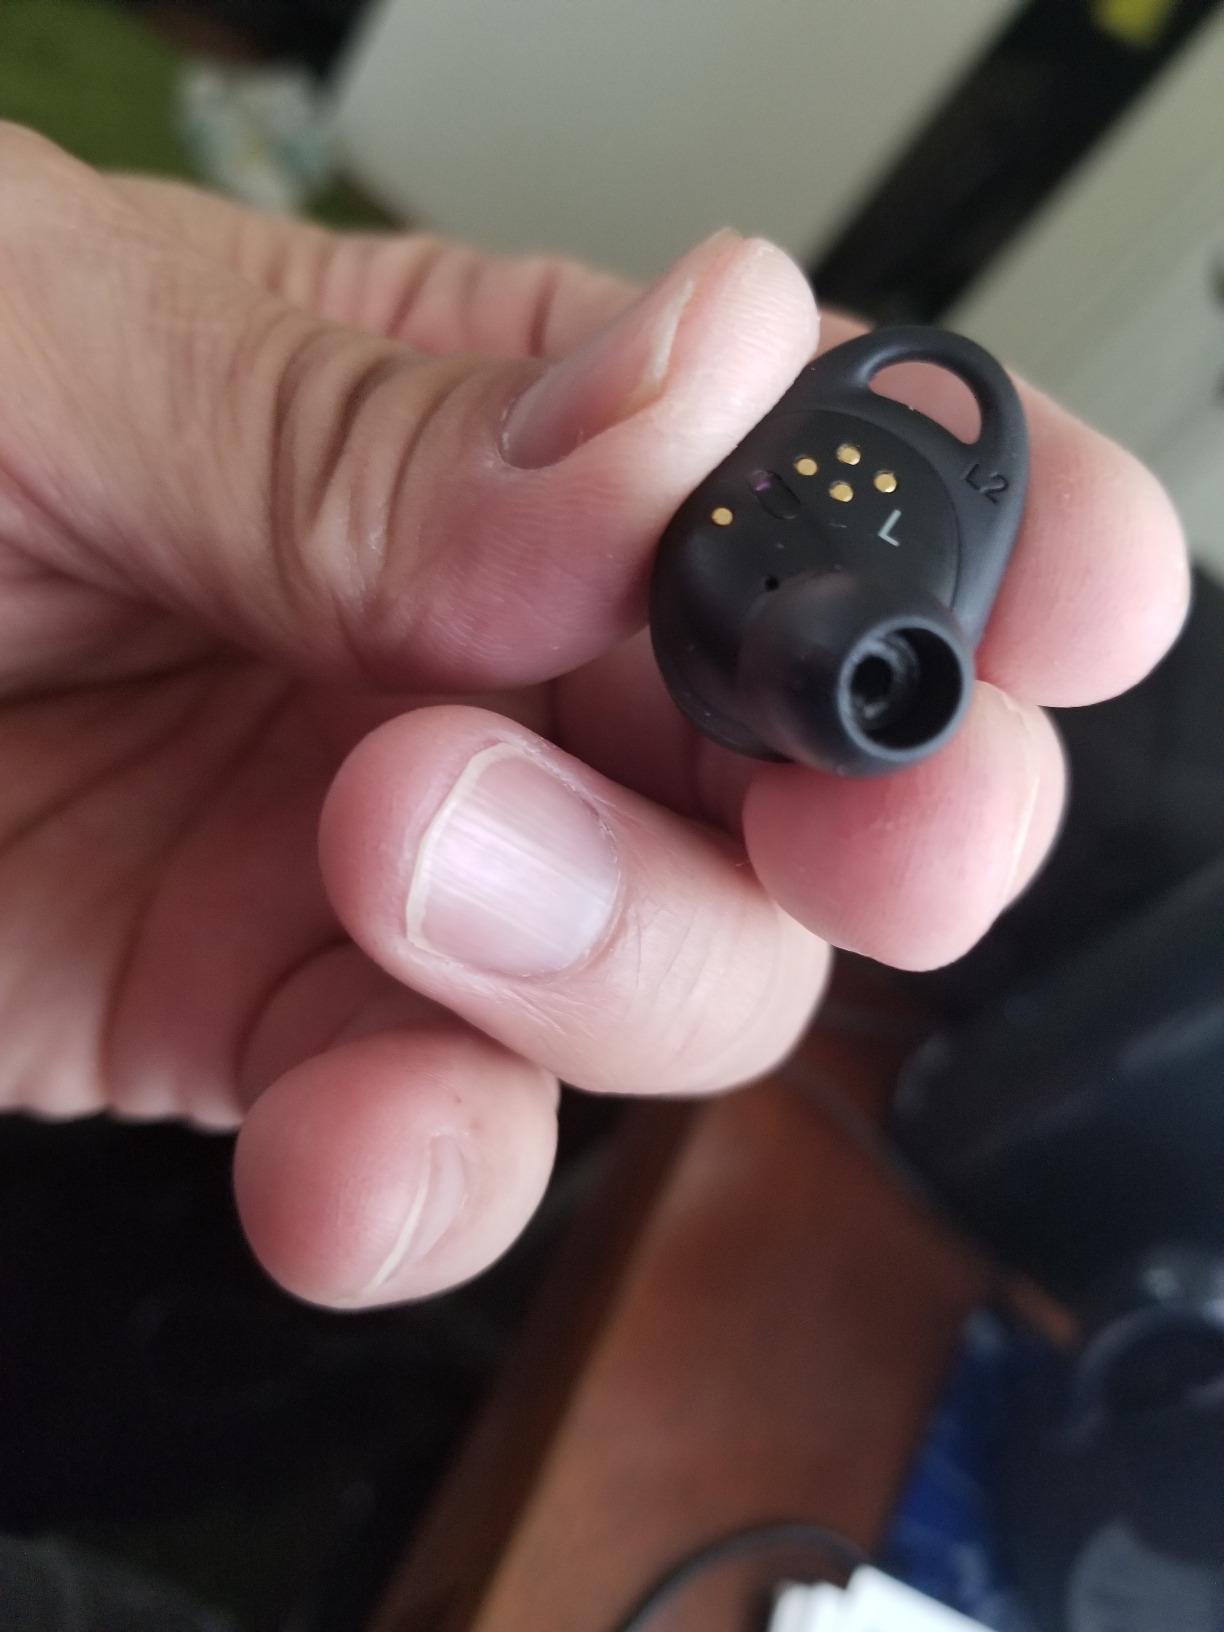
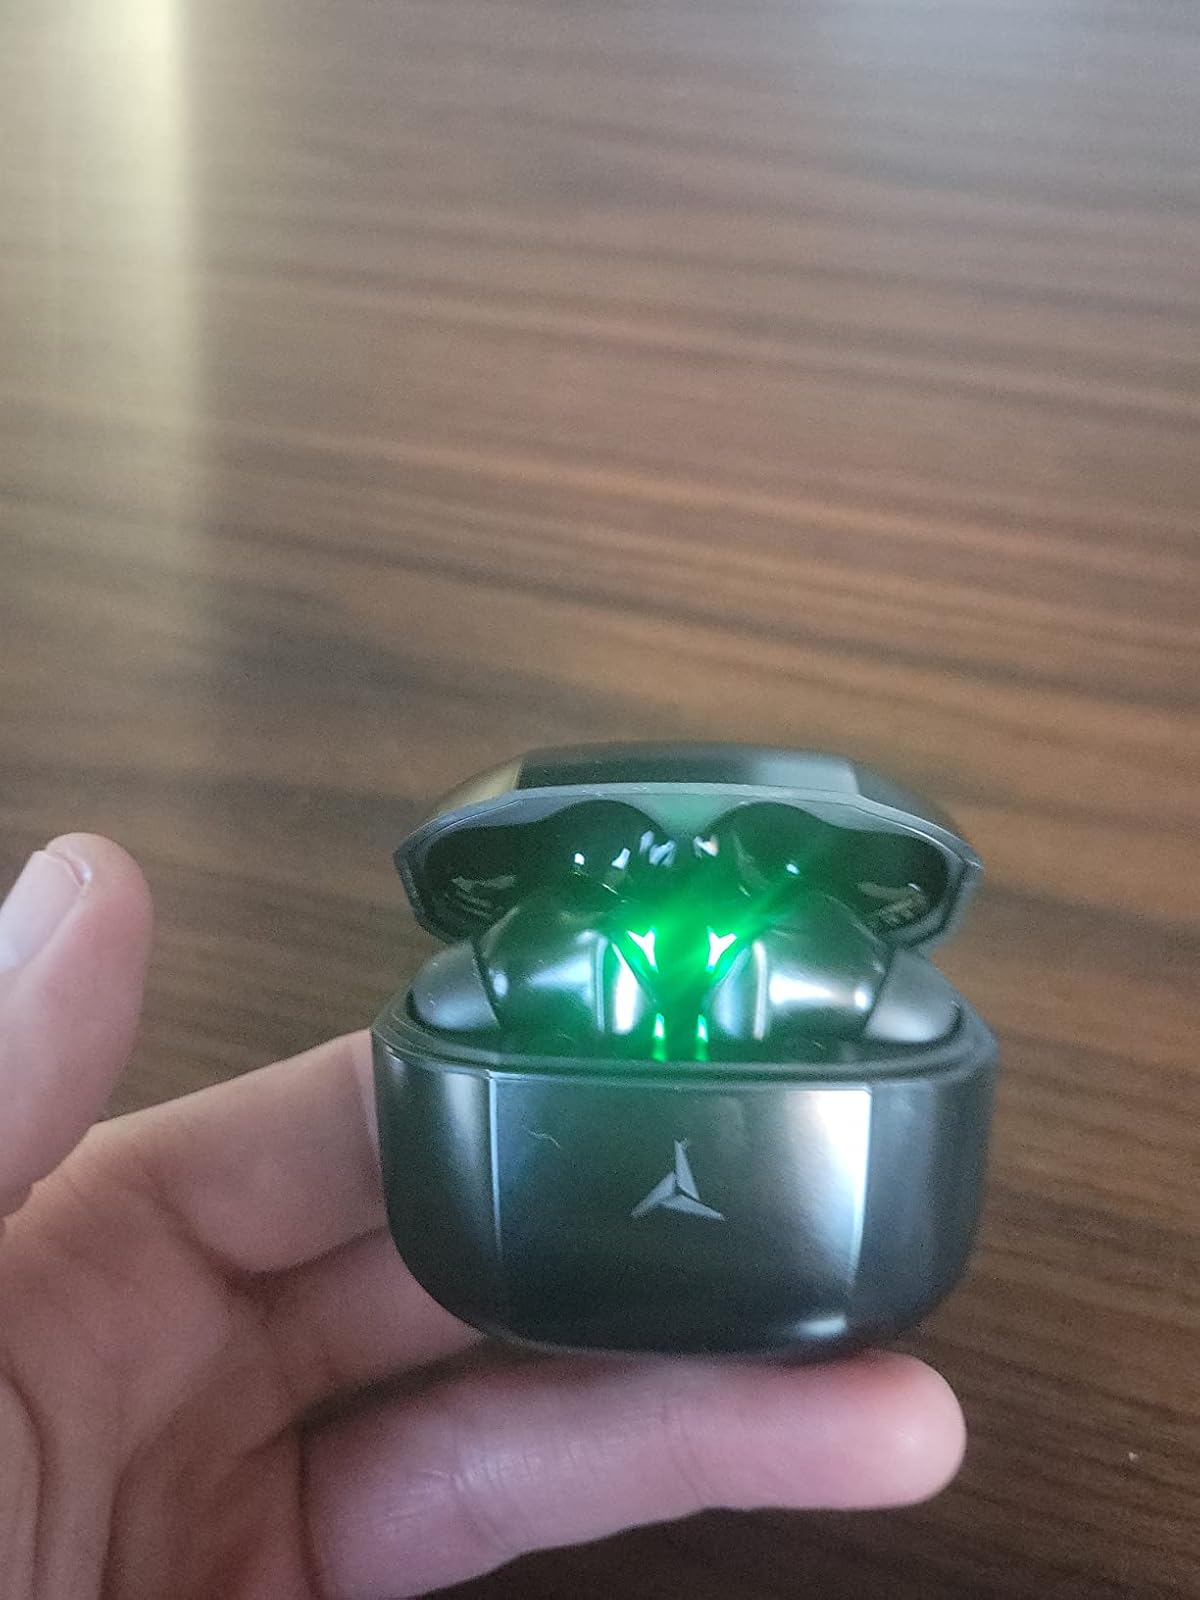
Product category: earbuds
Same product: no